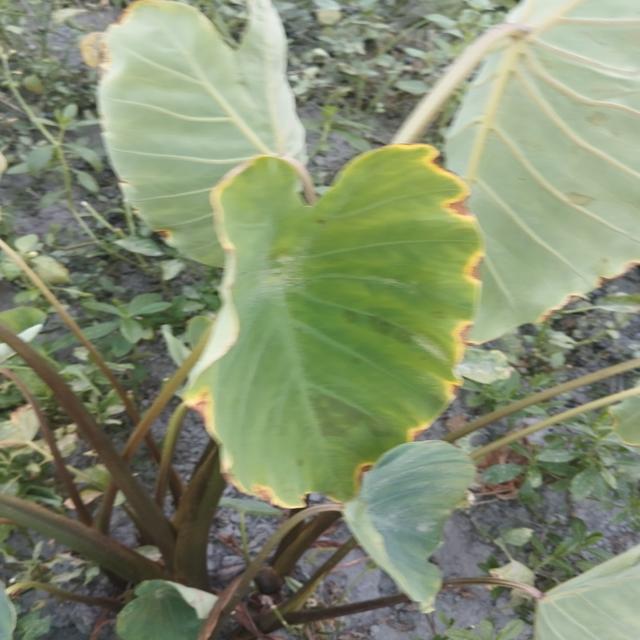
Label: Mid_Blight